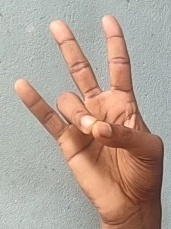
ASL sign: 7